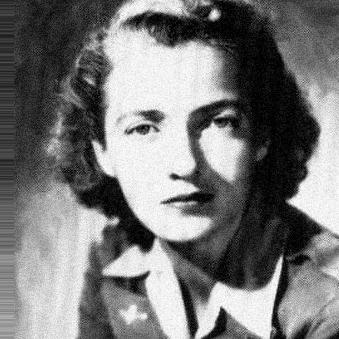
Age: 28